Bonifacius Amerbach

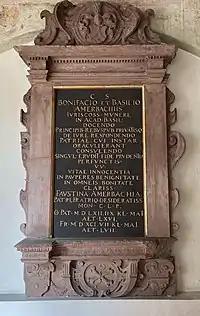
Epitaph for Bonifacius Amerbach and his son Basilius Amerbach

Bonifacius Amerbach has assembled a large number of artifacts, coins and medallions during his life. From his father he inherited the vast library upon his death in 1513. He was interested in the goldsmiths designs and works. The collection came into possession of his son Basilius Amerbach and was the foundation of the Amerbach Cabinet.